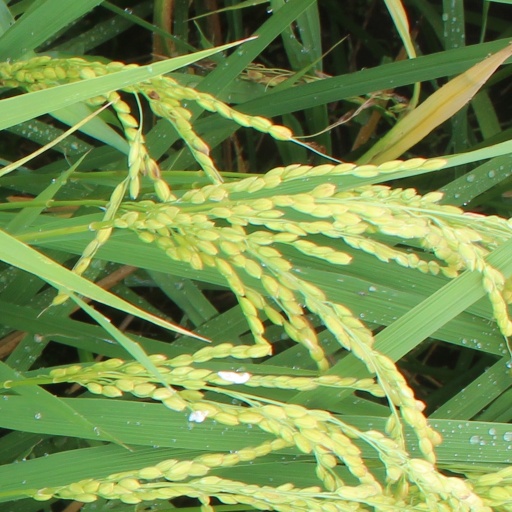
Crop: rice